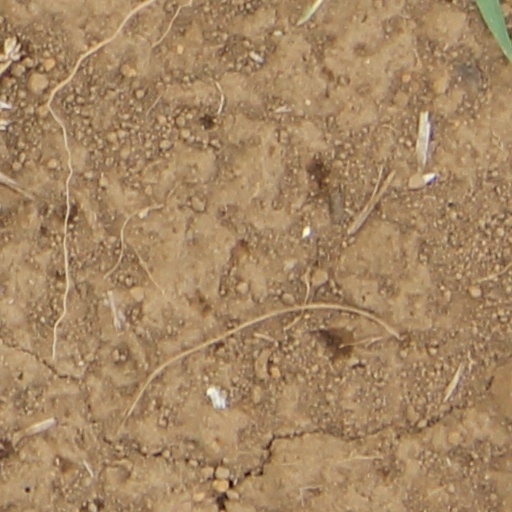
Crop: wheat